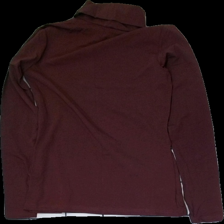
View: back
Type: Top
Category: Ladies
Brand: Not in the list
Brand text on label: basic you
Colors: Purple
Material: 100% cotton
Cut: Regular, Turtle neck
Size: S
Season: All
Price range: <50
Recommended usage: Reuse